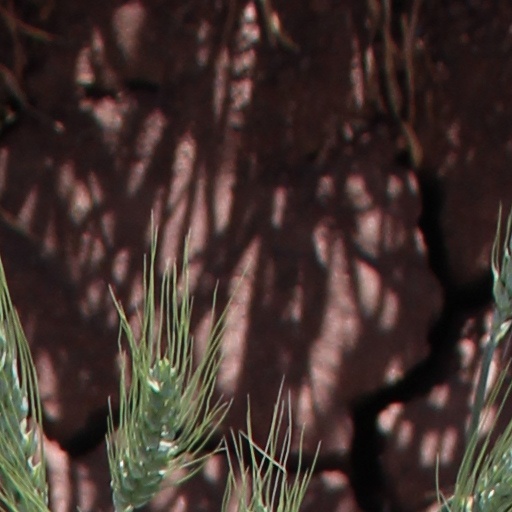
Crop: wheat